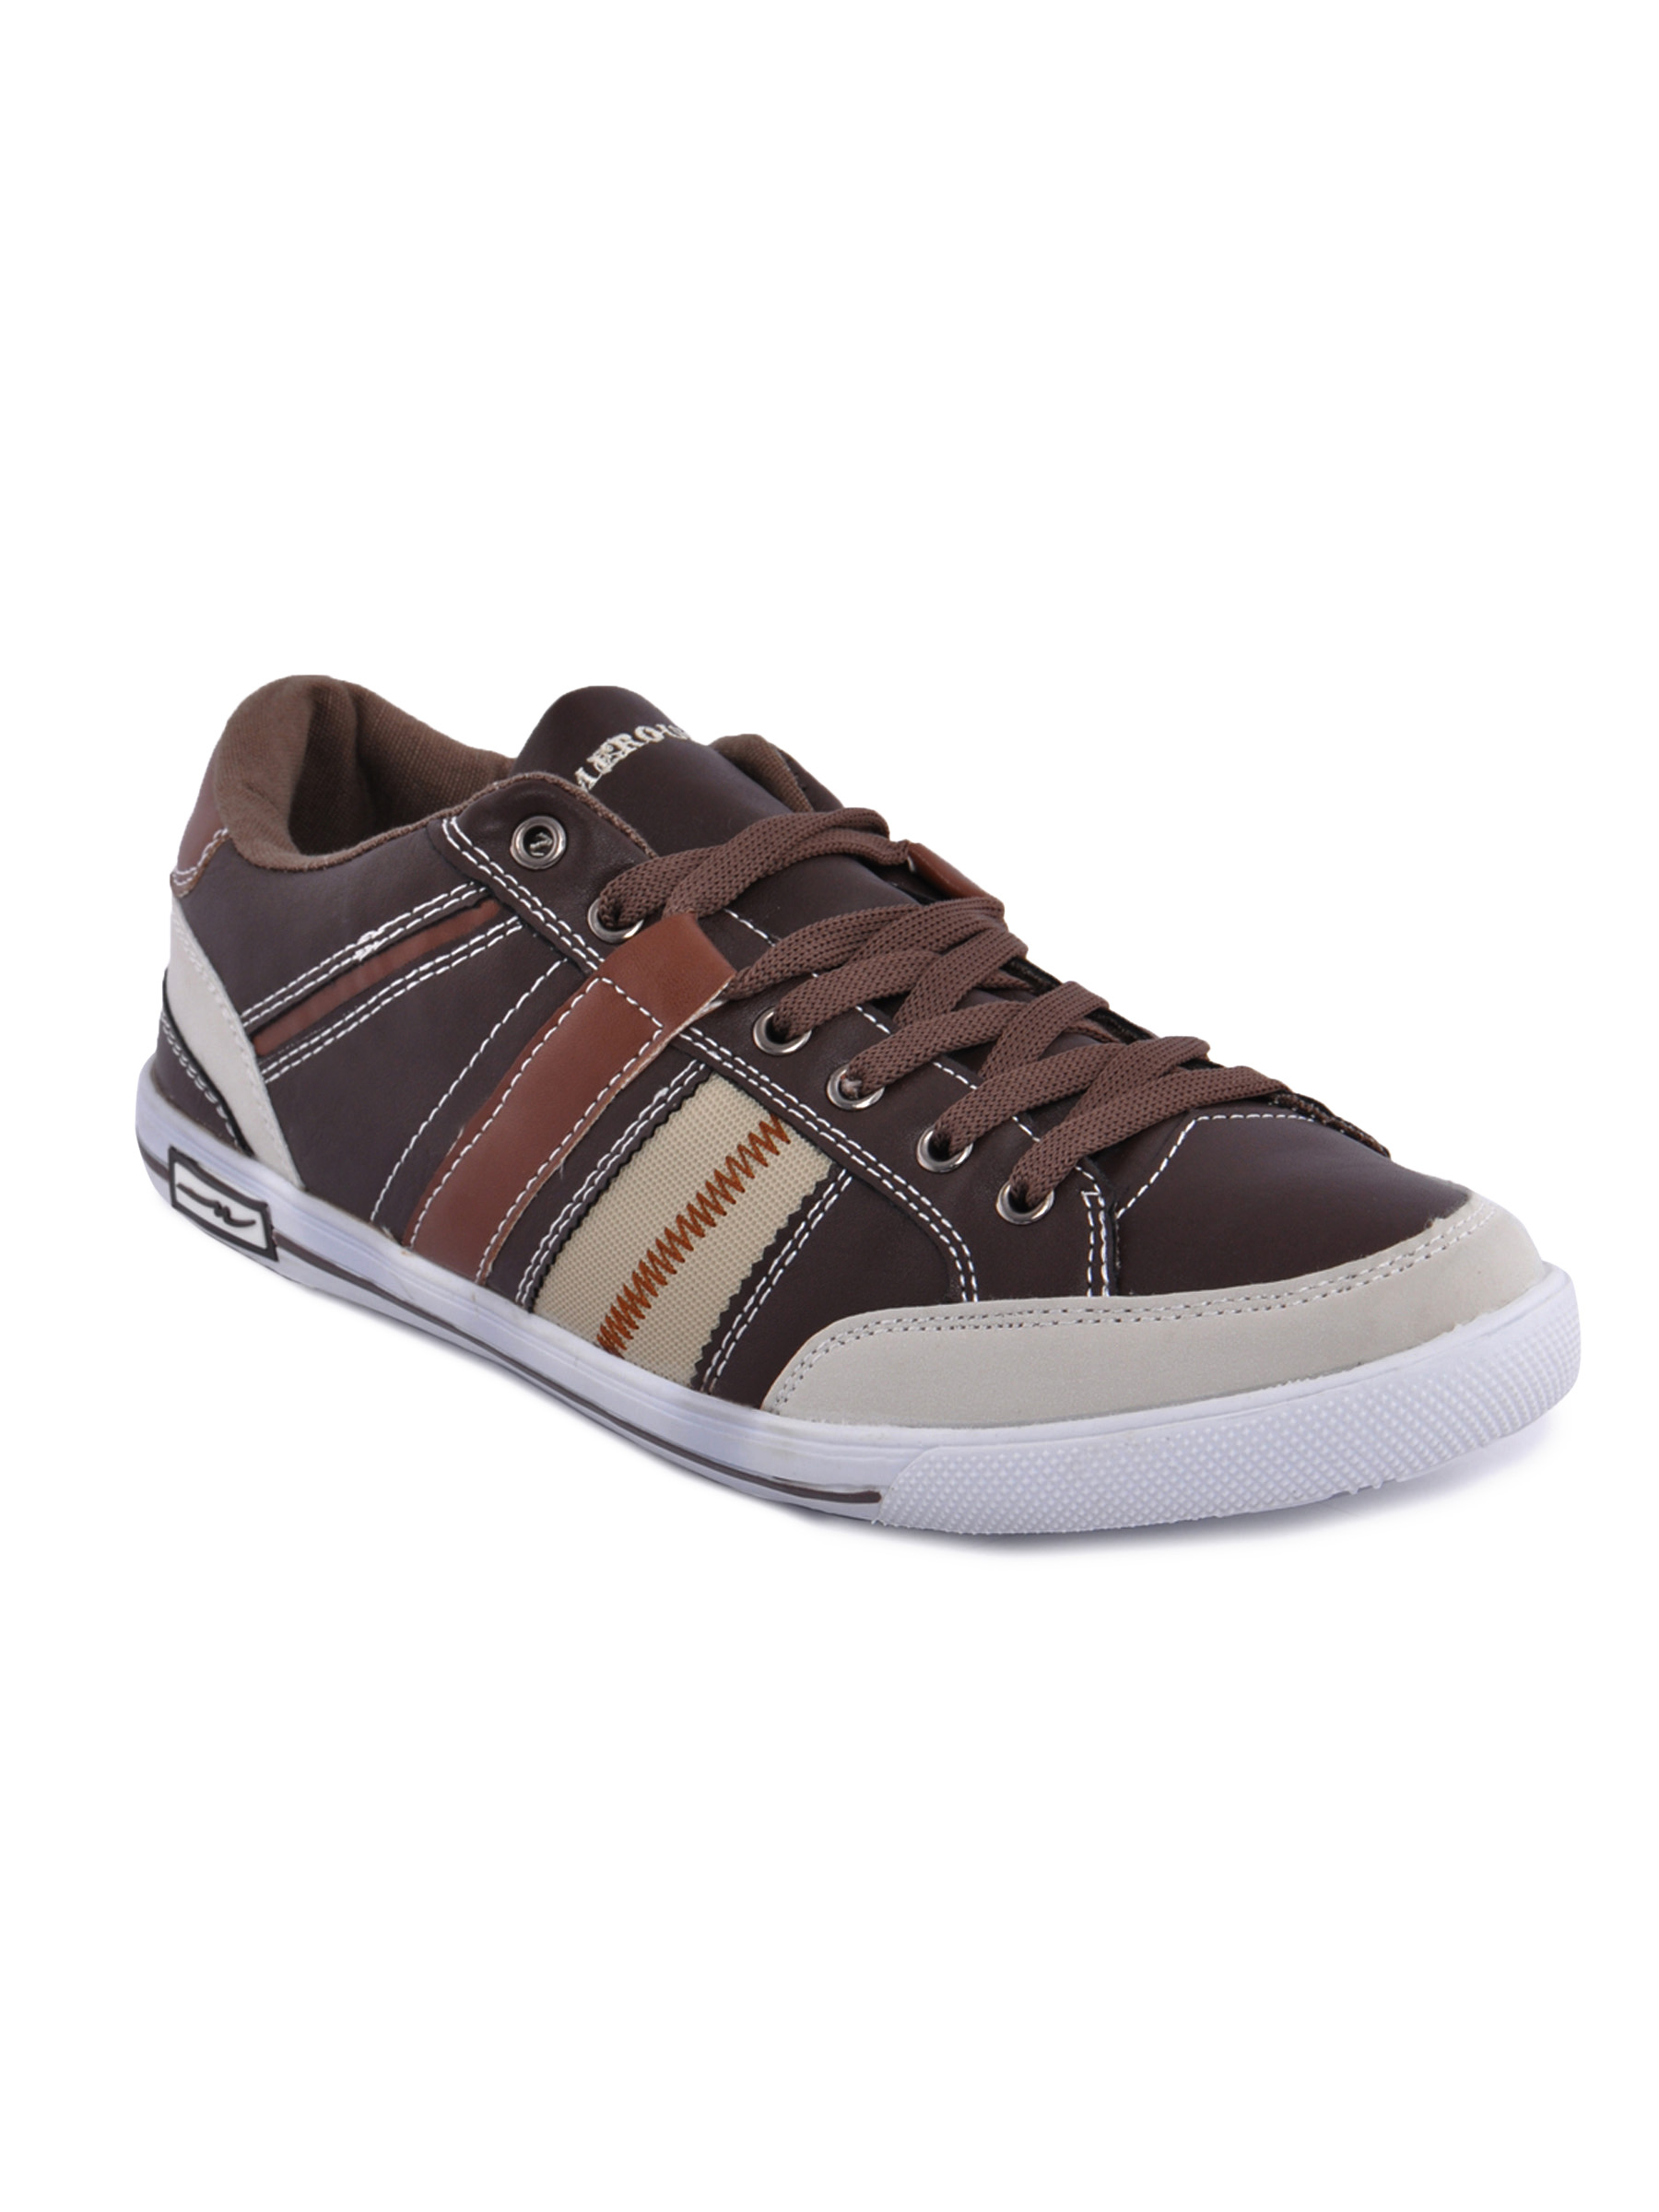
Numero Uno Men Casual Brown Shoes
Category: Footwear / Shoes / Casual Shoes
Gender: Men
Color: Brown
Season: Summer 2012
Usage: Casual